Project X Presents

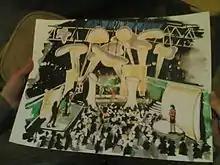
Project X Presents design by Martin Vernon

The first event, held at the Epic Skate Park in Moseley, on 8 July 2006, 18 months in the planning and named Like Fxck in recognition of its ambitious and seemingly improbable nature, ran for six hours with performances running continuously on three different stages and a sell out audience located in the space created in the middle. At various times performances would take place either on one stage or sometimes two or all three. The event was billed as "a cabaret for the clubbing generation" and was likened to a 1960s happening and a "pseudo-symphony".